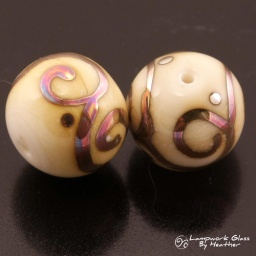
These handmade lampwork glass beads have a base of crackly looking ivory covered in metallic gold pink scrolls.